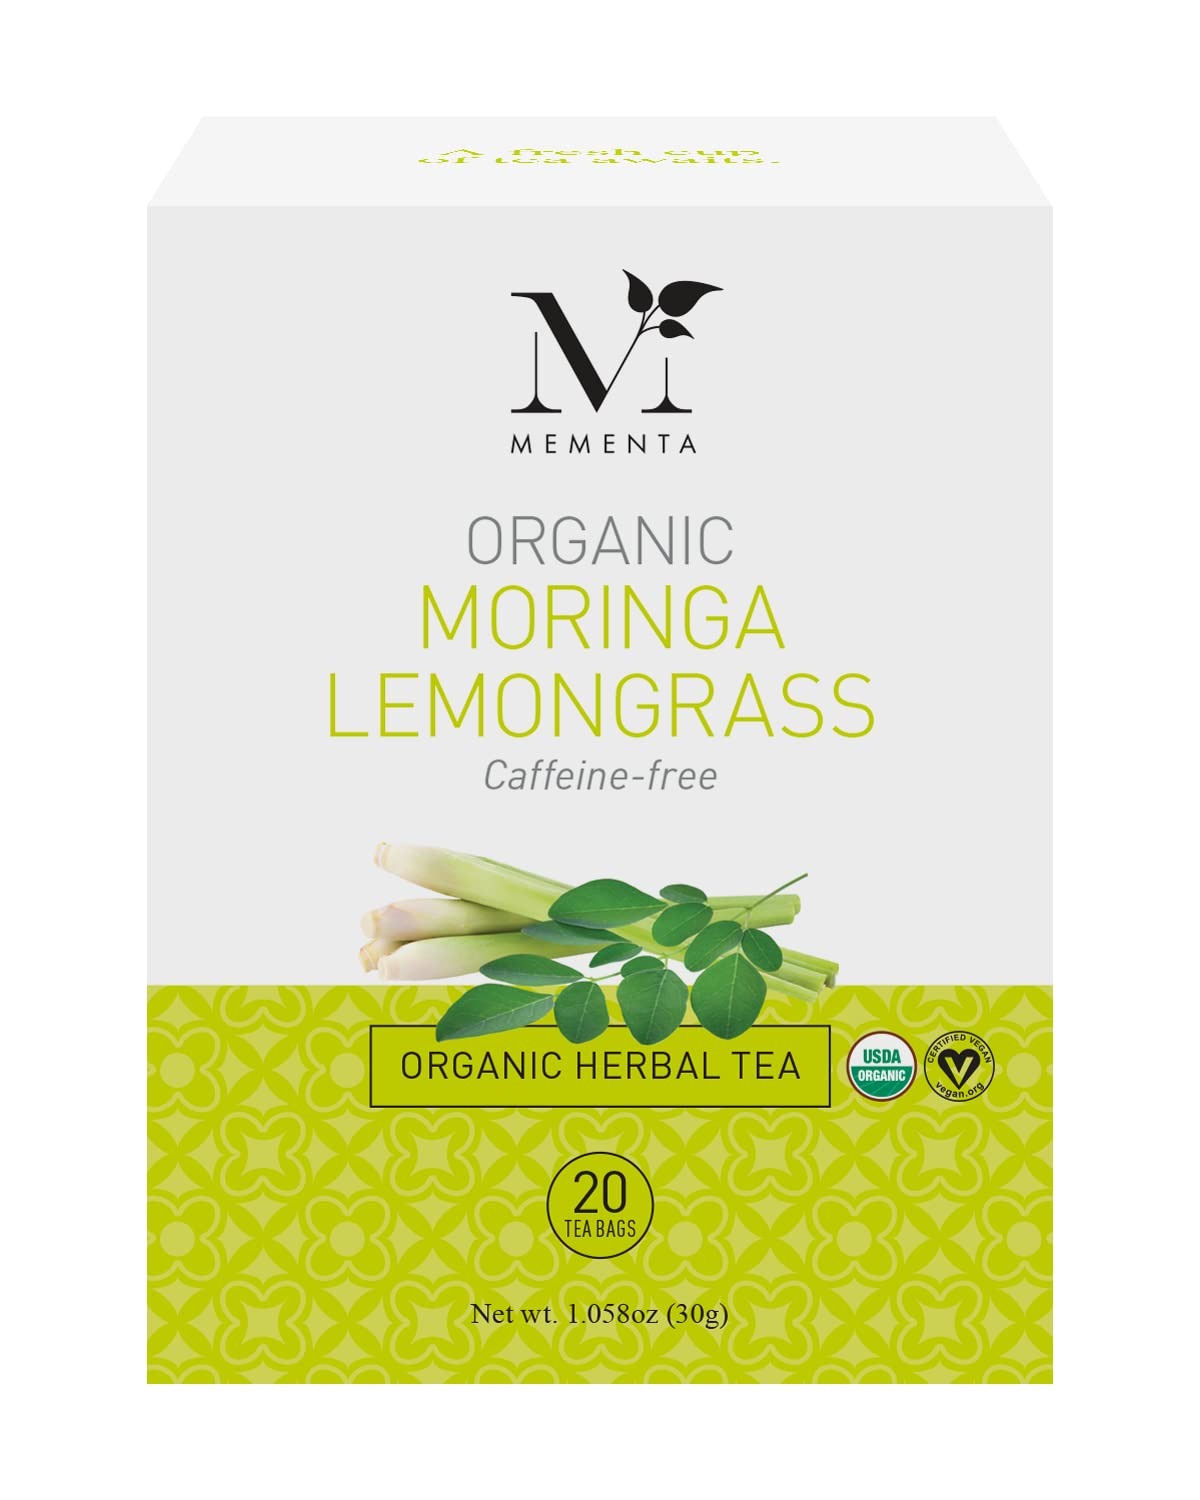
Item Name: Mementa Organic Moringa Lemongrass Herbal Tea, Caffeine Free, 20-count (Pack of 1)
Bullet Point 1: Unleash the earthy and citrusy flavors of moringa and lemongrass.
Bullet Point 2: This herbal tea is caffeine-free and can be enjoyed at any time of the day.
Bullet Point 3: Organic and naturally Caffeine Free
Bullet Point 4: Give yourself the energy, calm, and relaxation that your body and mind deserve.
Bullet Point 5: Mementa Organic teas are a journey through the lush tea gardens of Sri Lanka that allow you to uncover the wonders of tea.
Value: 20.0
Unit: Count

Price: 6.53